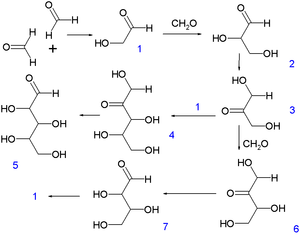
La réaction de formose, découverte par le chimiste russe Alexandre Boutlerov en 1861, consiste principalement à polymériser le formaldéhyde pour former des sucres y compris des pentoses. Formose est un mot-valise formé par la contraction des termes formaldéhyde et aldose.